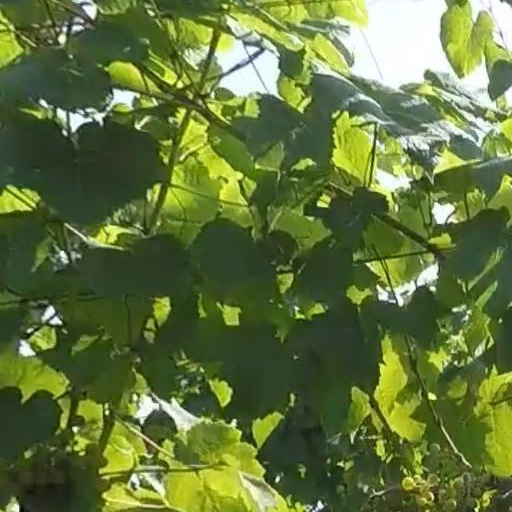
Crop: grape